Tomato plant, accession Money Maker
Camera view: horizontal (90 deg, fisheye); turntable rotation: 240 degrees
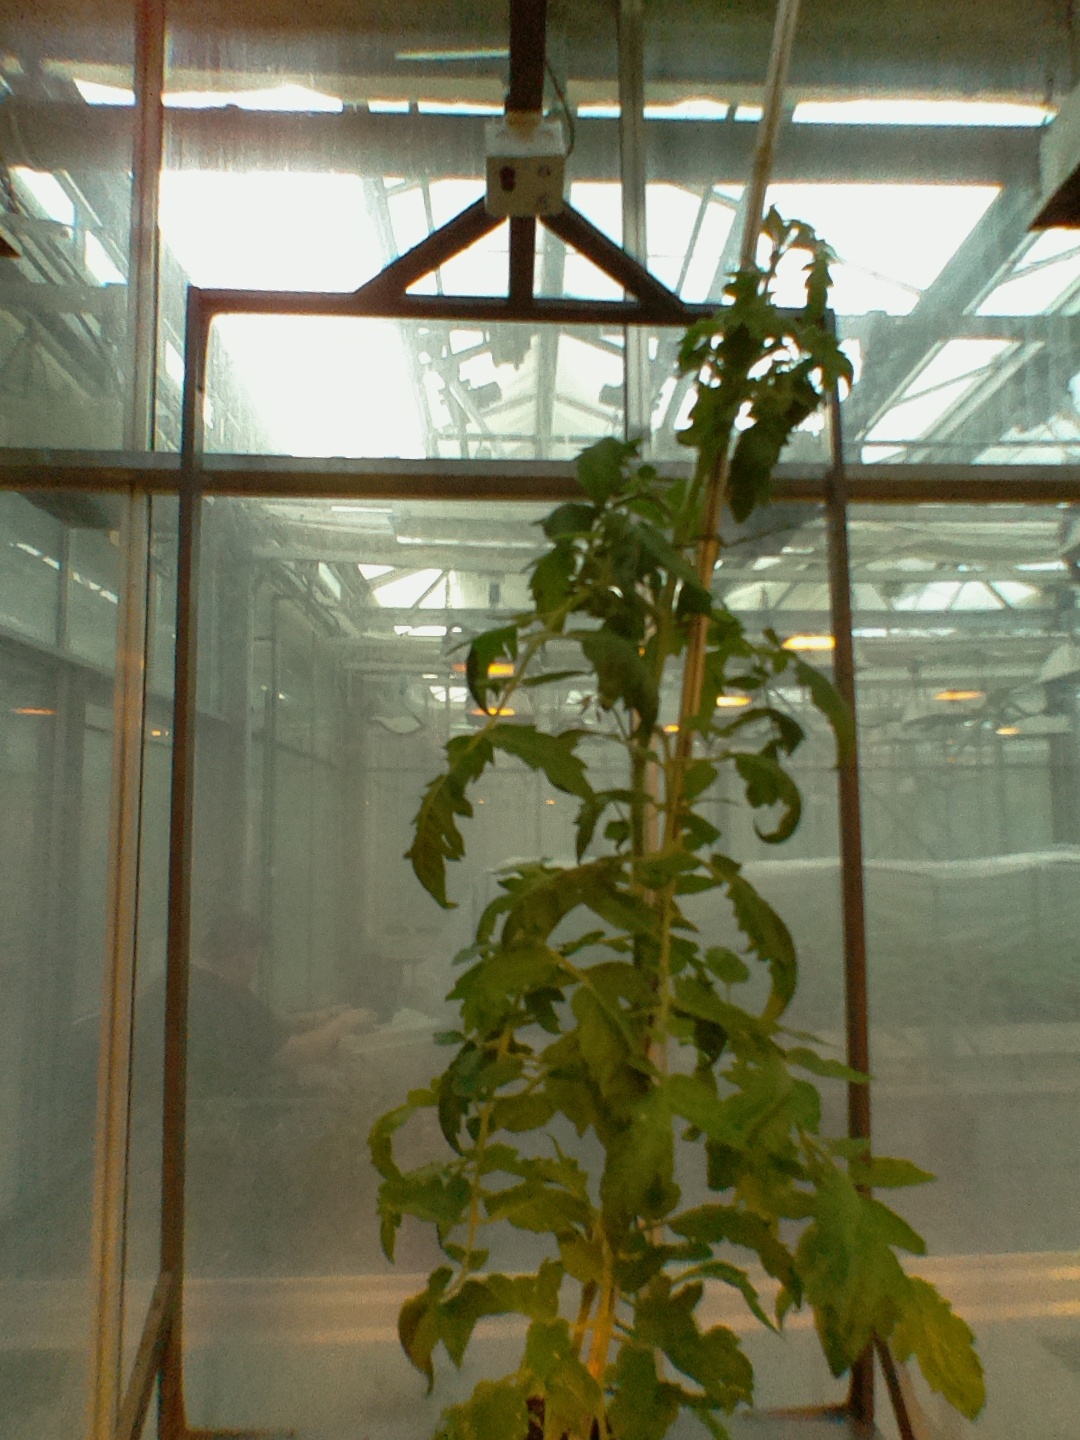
BBCH growth stage 65: Full flowering, 50%-60% of flowers open, first petals falling